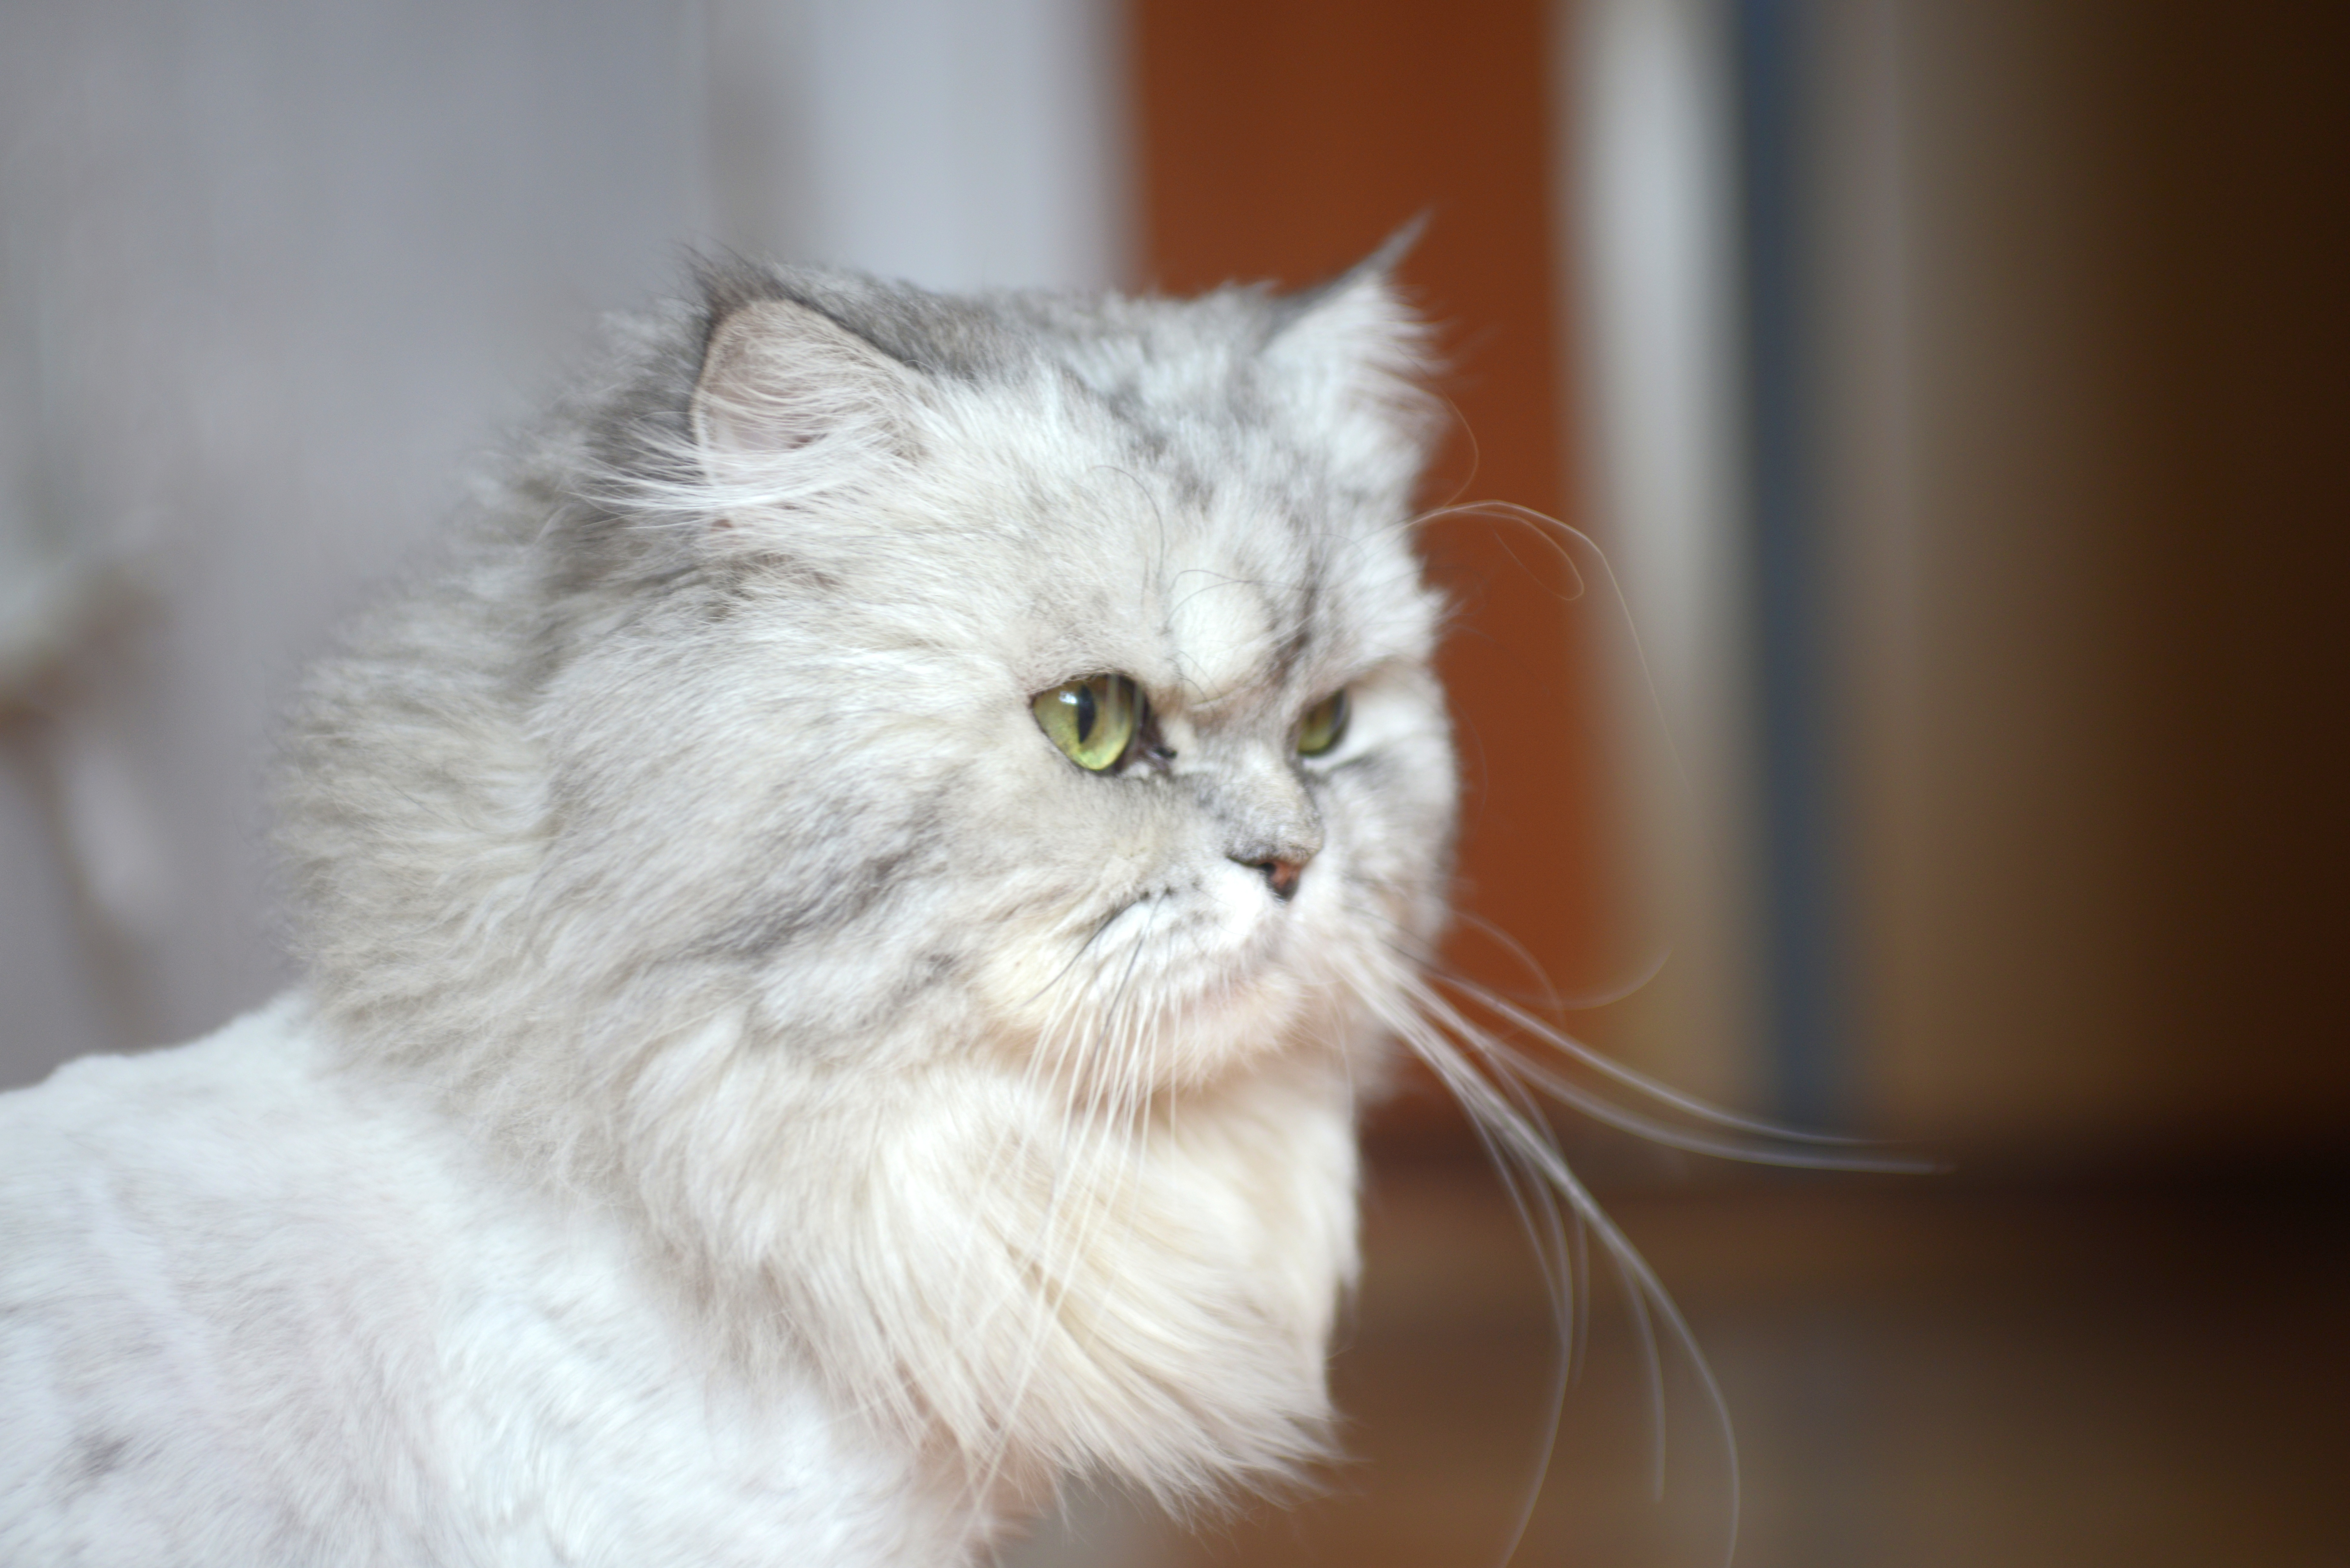
nature, animal, pet, cat, feline, mammal, nikon, pets, cats, whiskers, animals, vertebrate, chat, 28, gato, nikkor, chats, siberian, d800, nikond800, marcello, persian, chinchilla, nikkor357028, 3570, small to medium sized cats, cat like mammal, carnivoran, domestic short haired cat, domestic long haired cat, british semi longhair